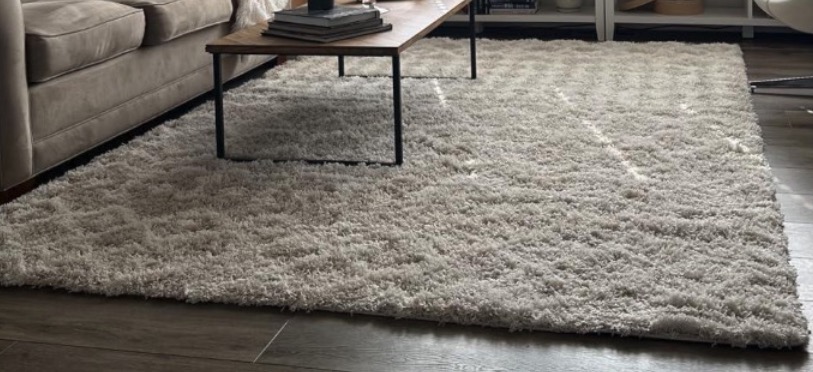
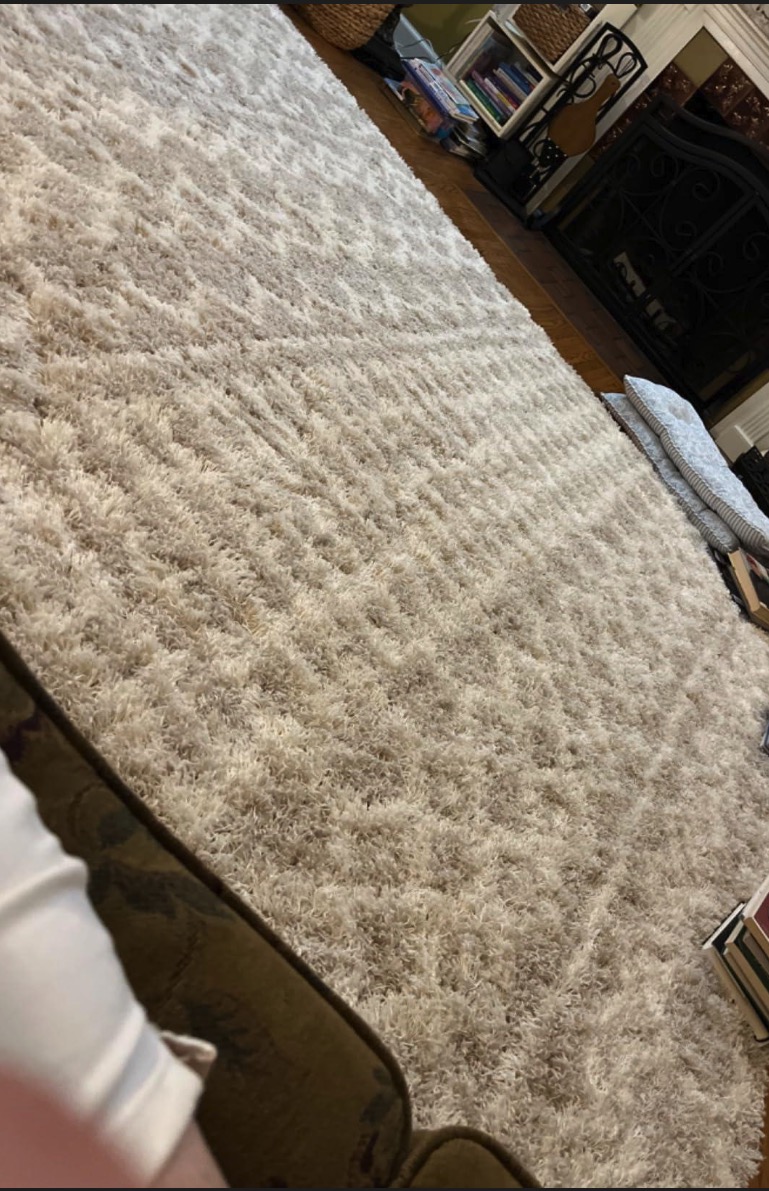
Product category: misc
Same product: yes